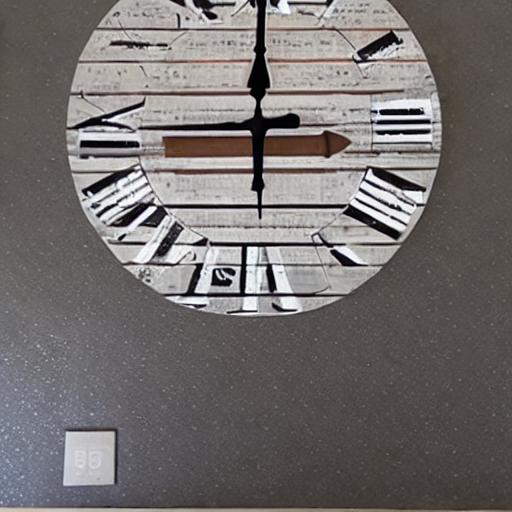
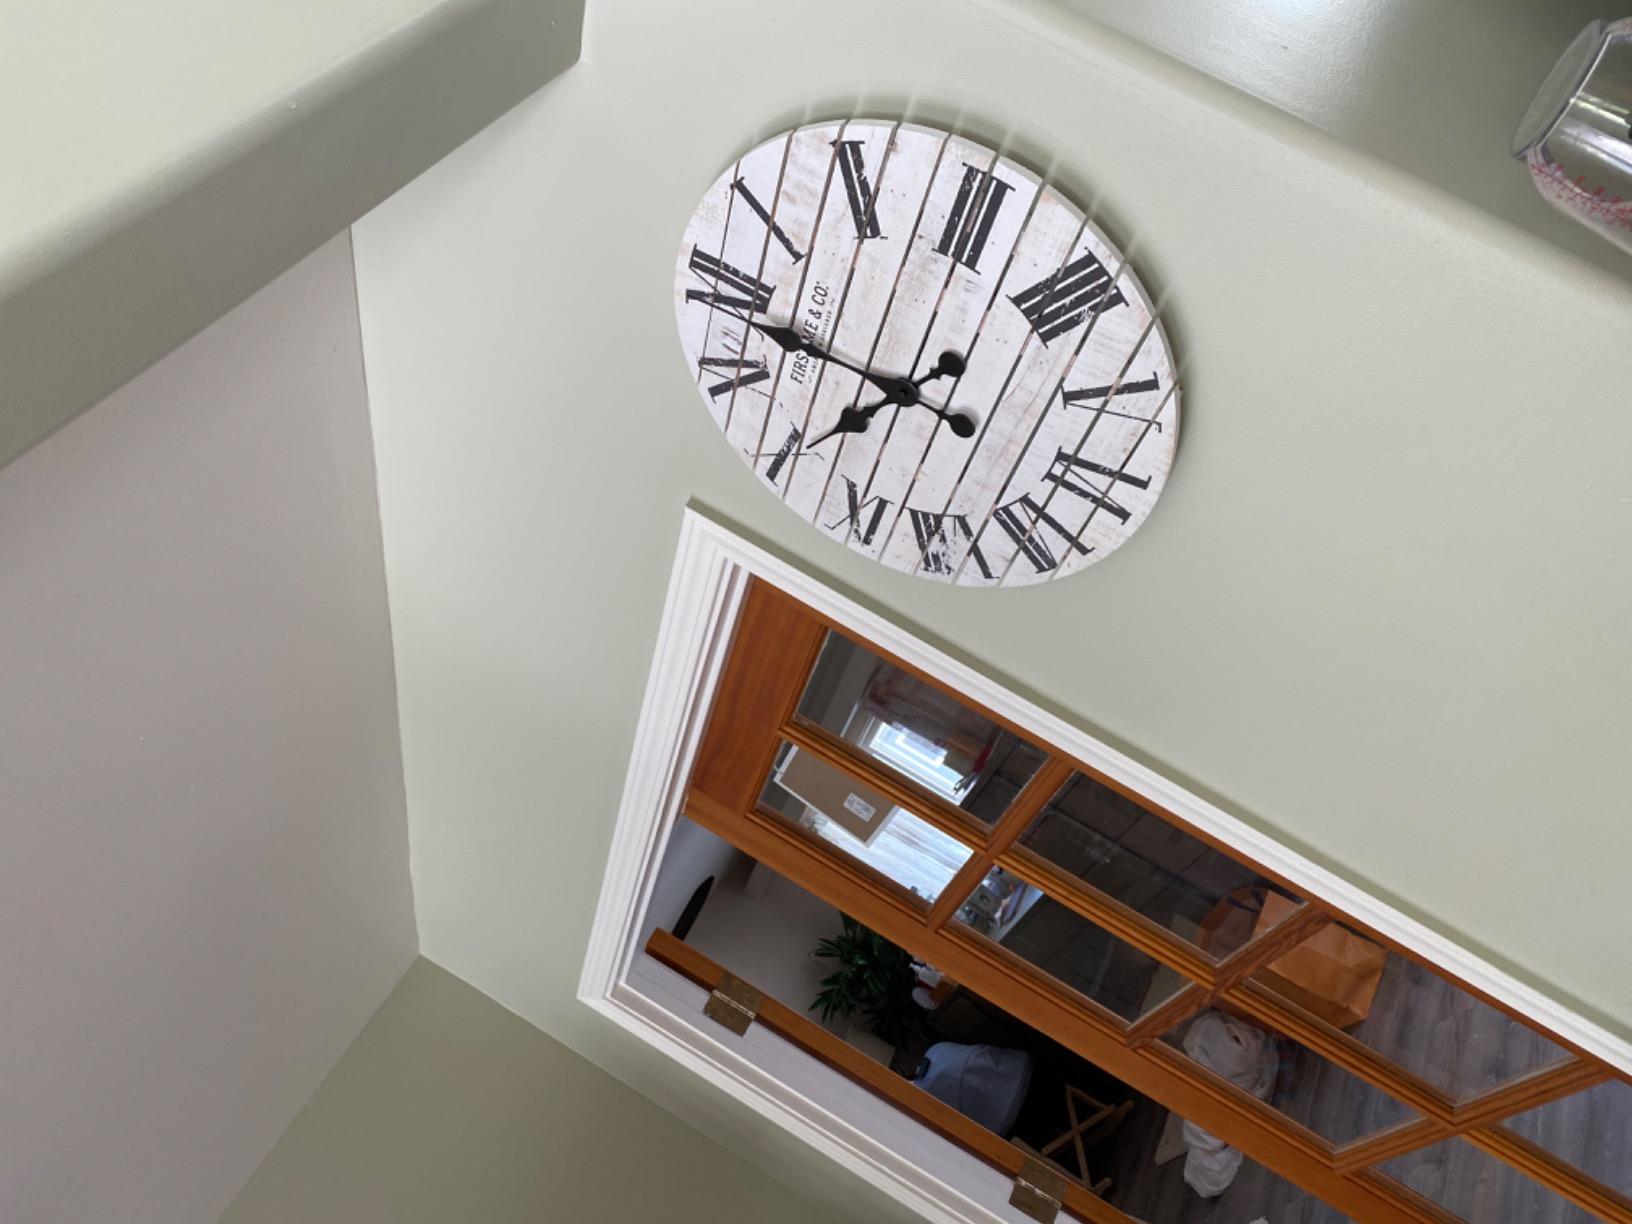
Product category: clock
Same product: no